Mykola Ivasyuk

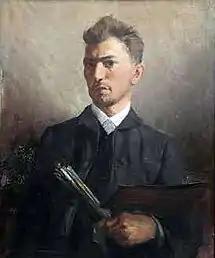
Self-portrait (1887)

Mykola Ivanovych Ivasyuk (Ukrainian: Мико́ла Іва́нович Івасю́к: 28 July 1865, Zastavna, Duchy of Bukovina — 25 November 1937, Kyiv) was a Ukrainian painter executed during the Great Purge. He specialized in history painting, but is also known for his postage stamp designs.